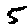
Label: 5